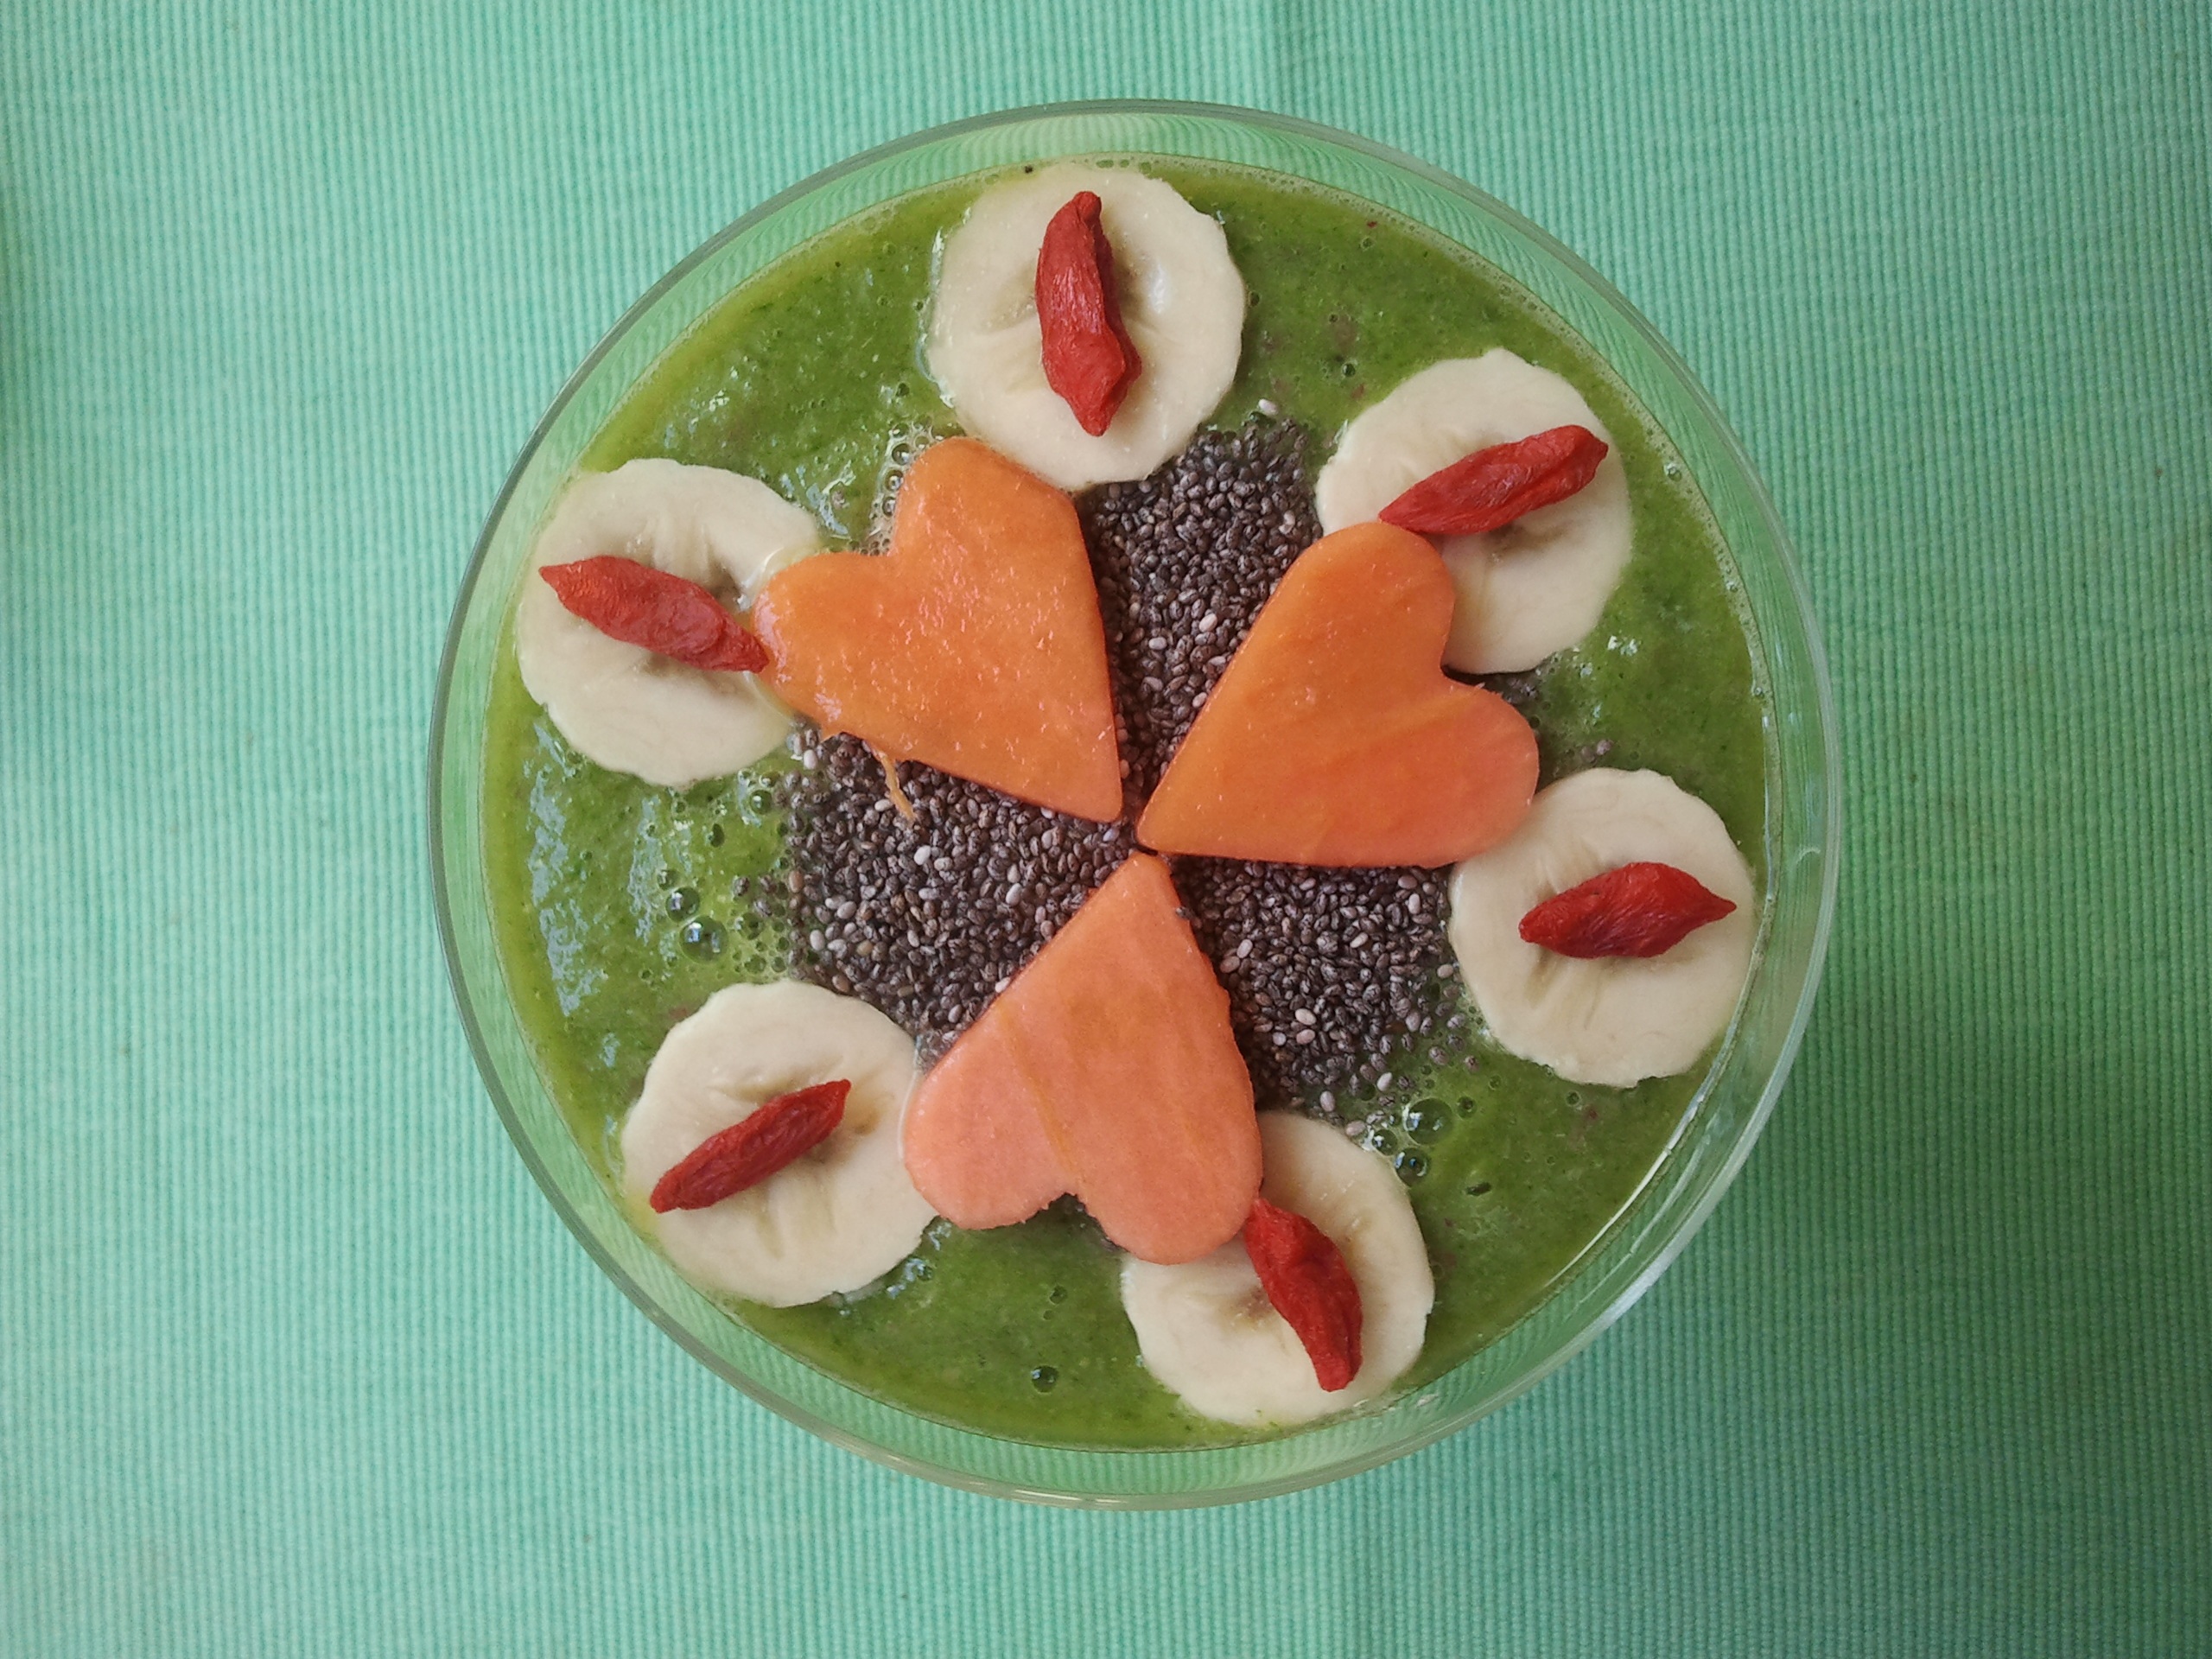
plant, fruit, leaf, flower, dish, meal, food, produce, drink, healthy, dessert, watermelon, cuisine, delicious, strawberry, smoothie, asian food, nutrition, vegetarian, strawberries, vitamins, frisch, melon, bio, land plant